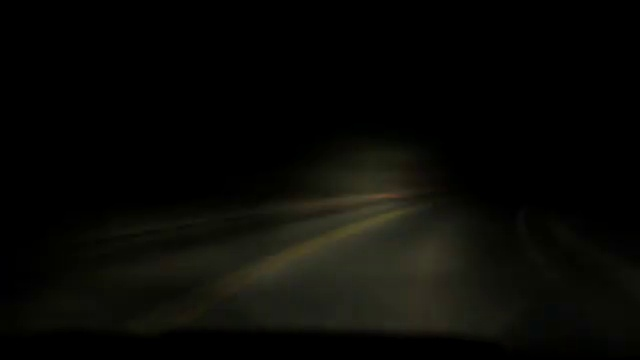
Fire: no
Smoke: no